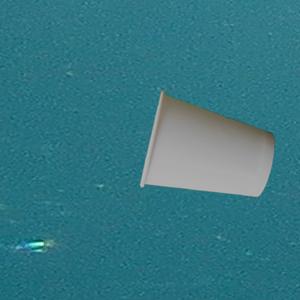
Label: cups